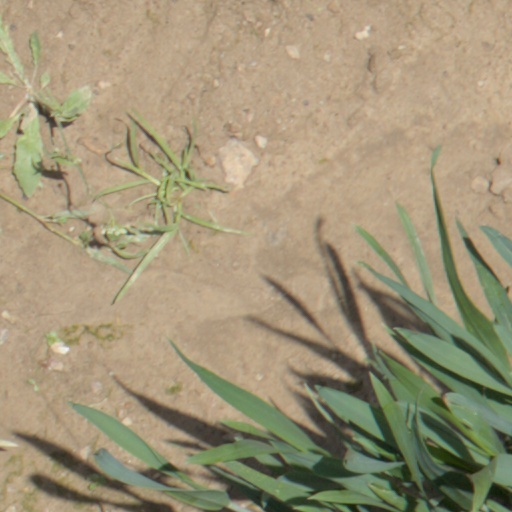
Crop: wheat